Queen's Regiment (France)

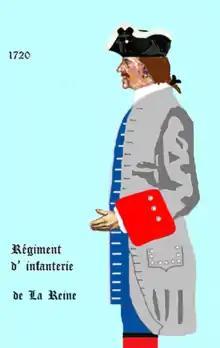
Uniform of the "Régiment de la Reine", c.1720

The Régiment de la Reine traced its origin to the Mazarin Français Regiment, which in 1661 was named Régiment de la reine mère ("Regiment of the Queen Mother") by Louis XIV as part of a general reorganisation of the French Army. Following the death of Louis' mother Anne of Austria in 1666, the regiment was renamed as the Régiment de la Reine.